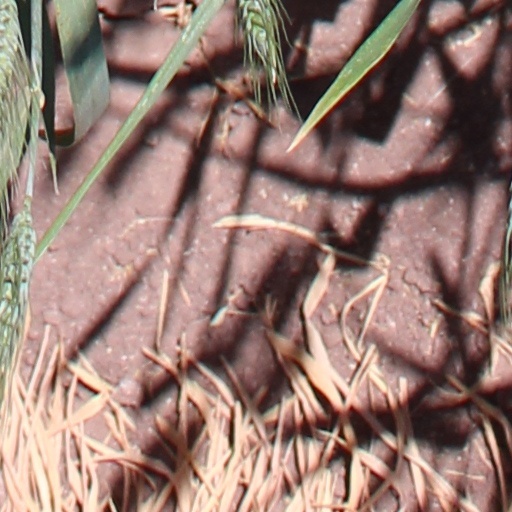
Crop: wheat